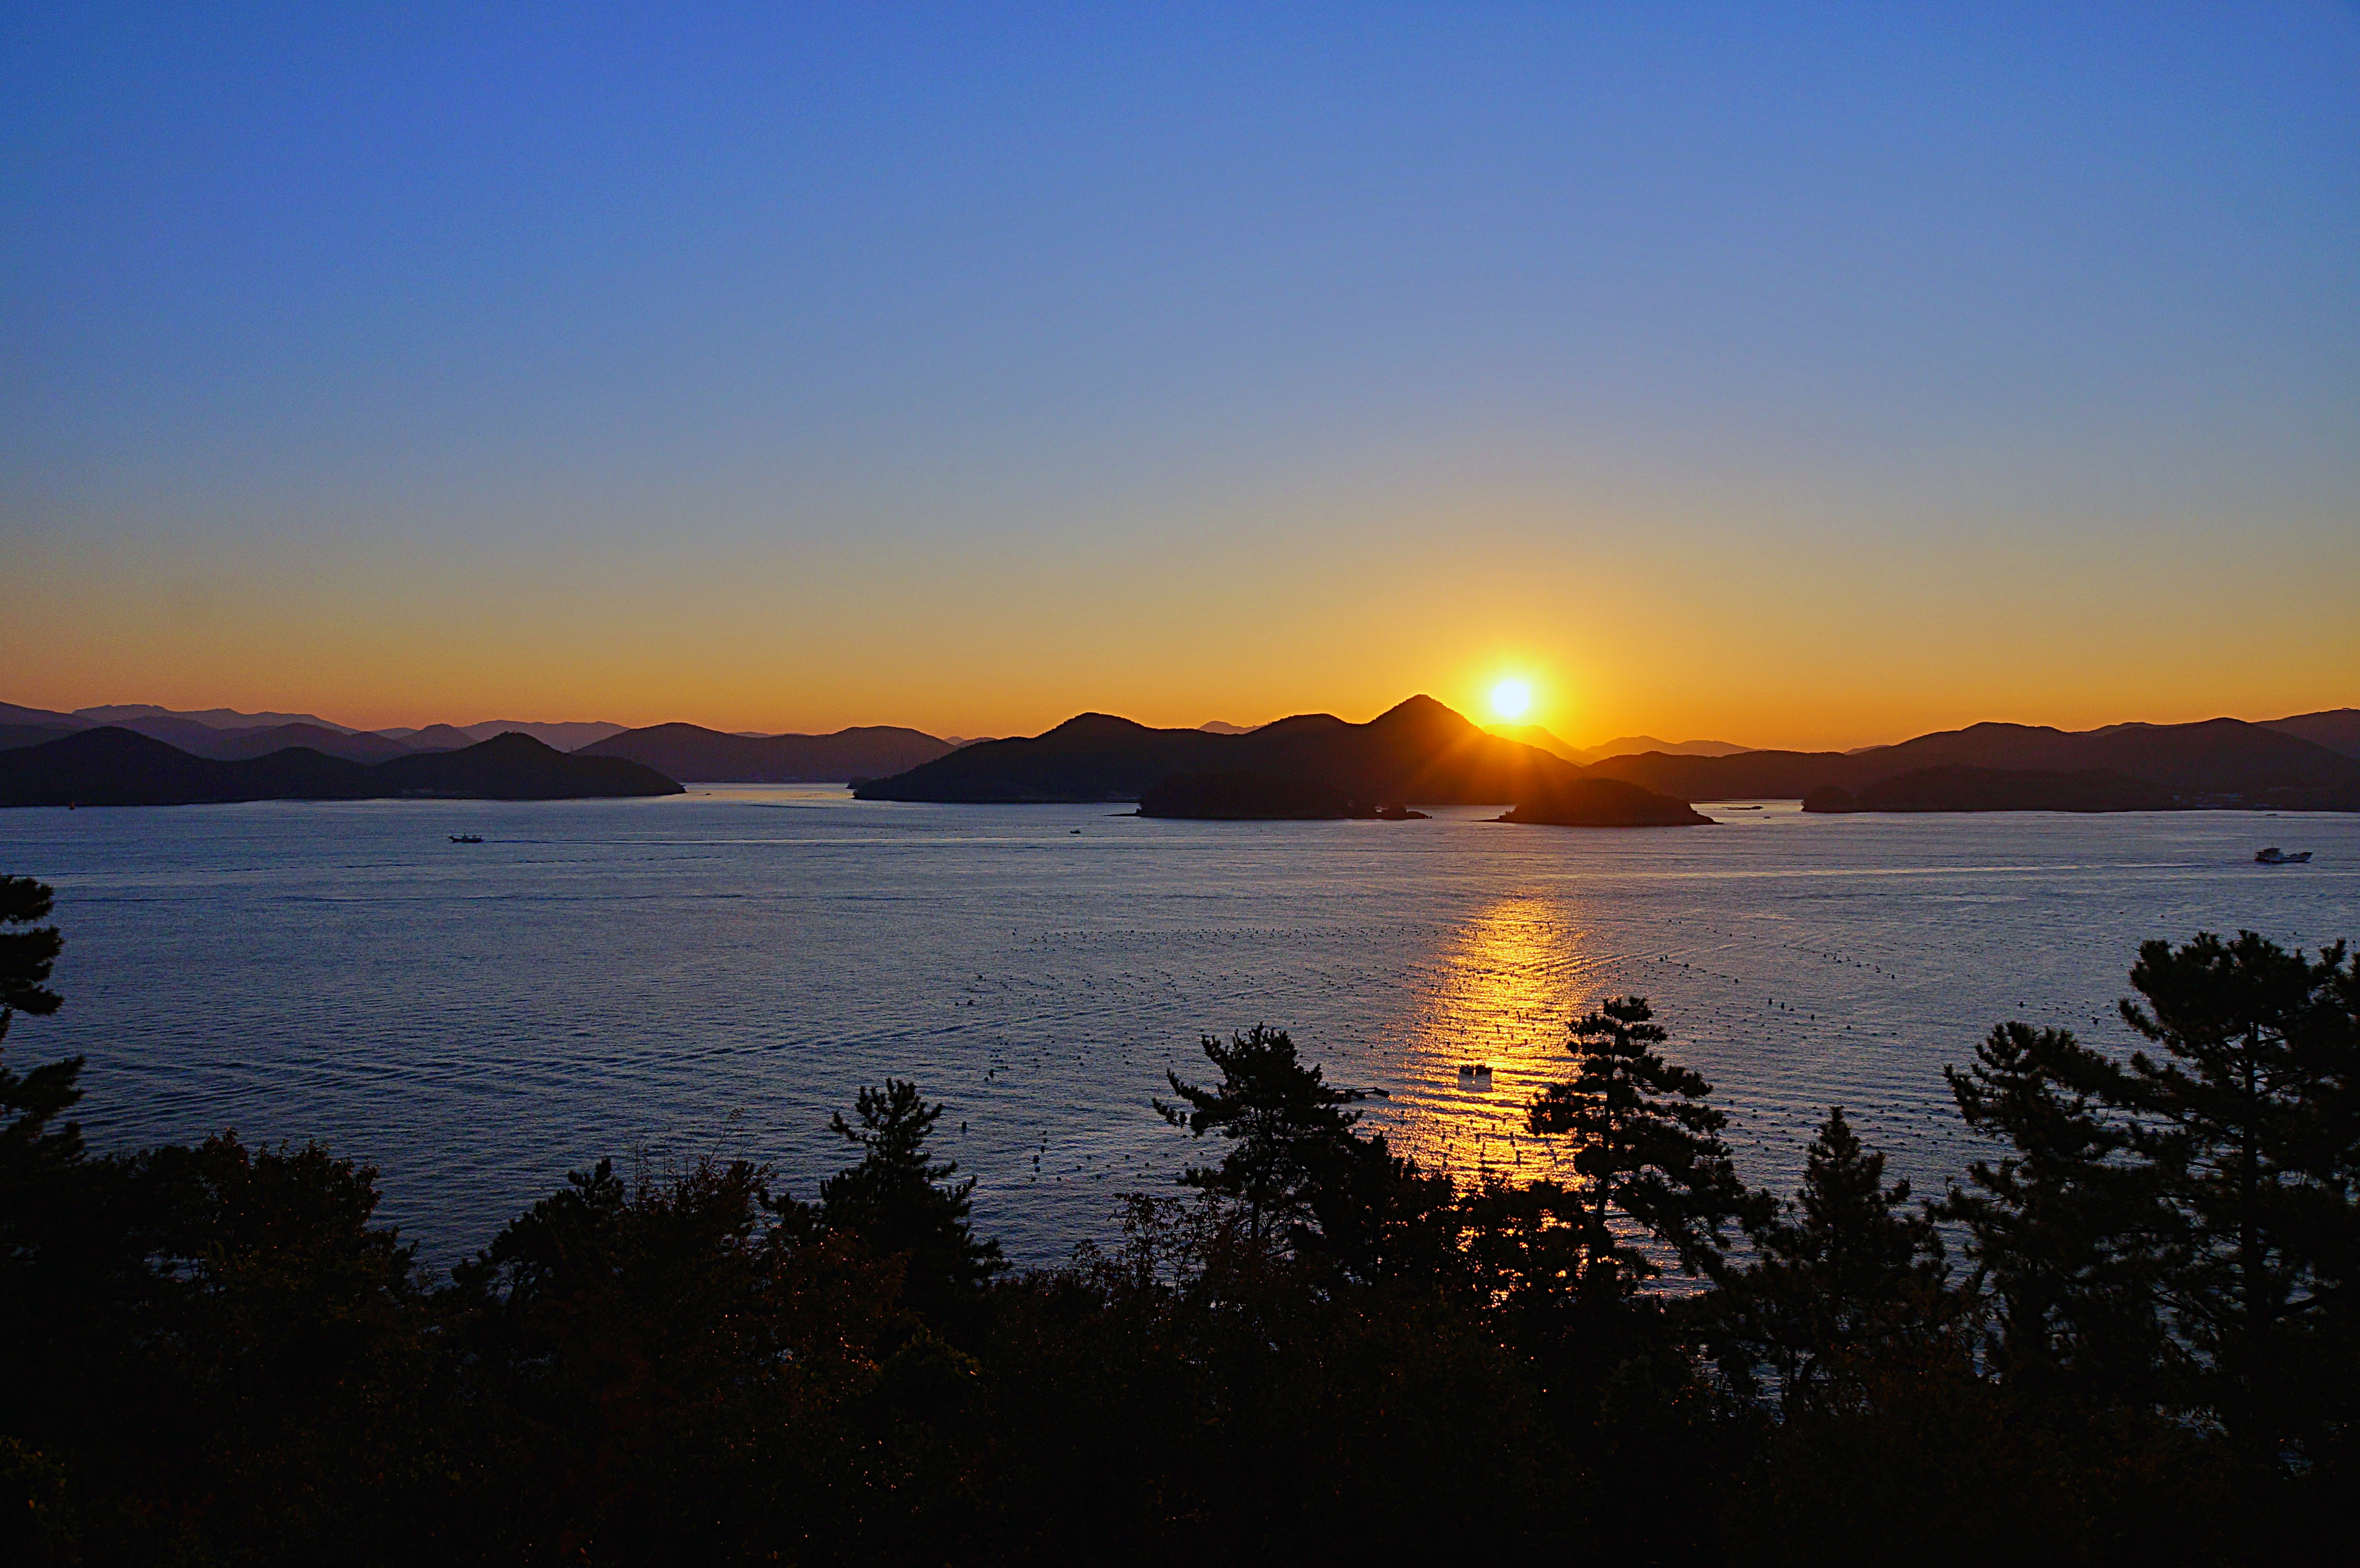
sunrise, new year, 2021, South Sea of Korea, water resources, sun, sunset, dusk, natural landscape, horizon, evening, bank, coastal and oceanic landforms, amber, sunlight, orange, afterglow, astronomical object, reservoir, loch, lake, morning, coast, reflection, calm, cape, dawn, headland, river, sound, promontory, inlet, bay, lake district, island, lens flare, lacustrine plain, red sky at morning, tropics, archipelago, heat